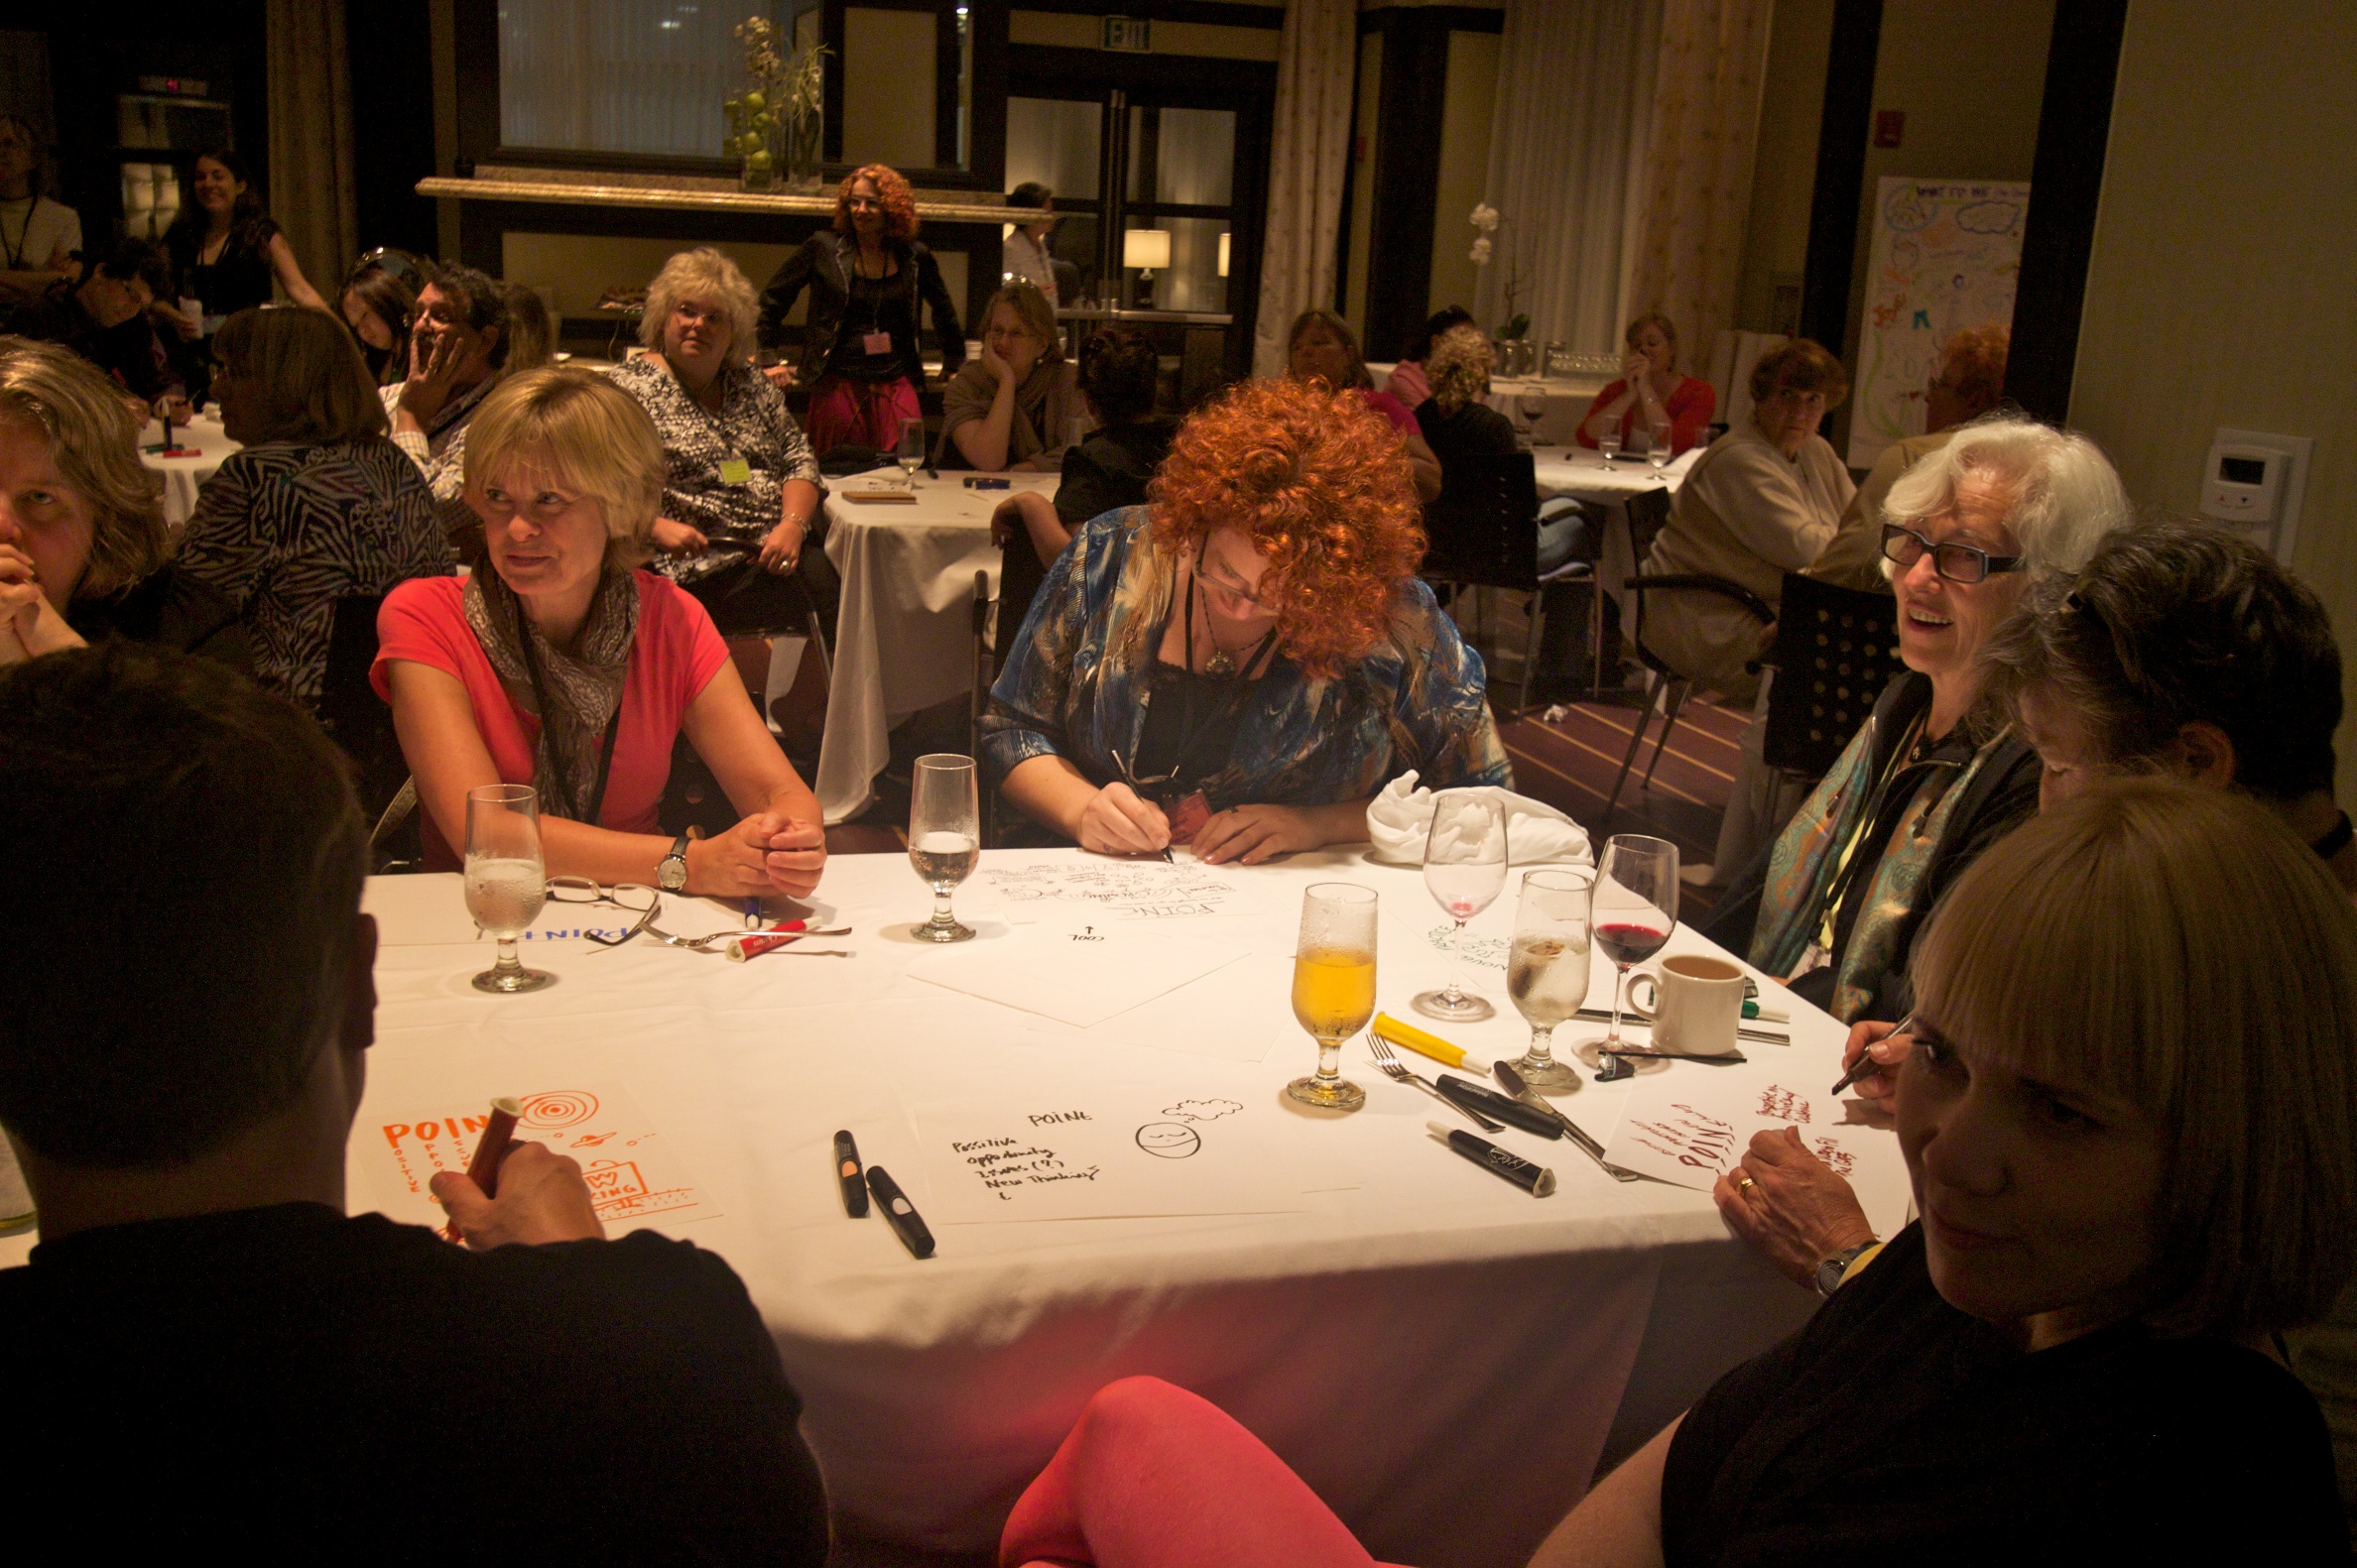
meeting, meal, ifvp2010, convention, academic conference